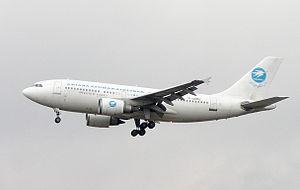
Ariana Afghan Airlines, également connu simplement comme Ariana, est la plus grande compagnie aérienne d'Afghanistan et sert de transporteur national du pays.